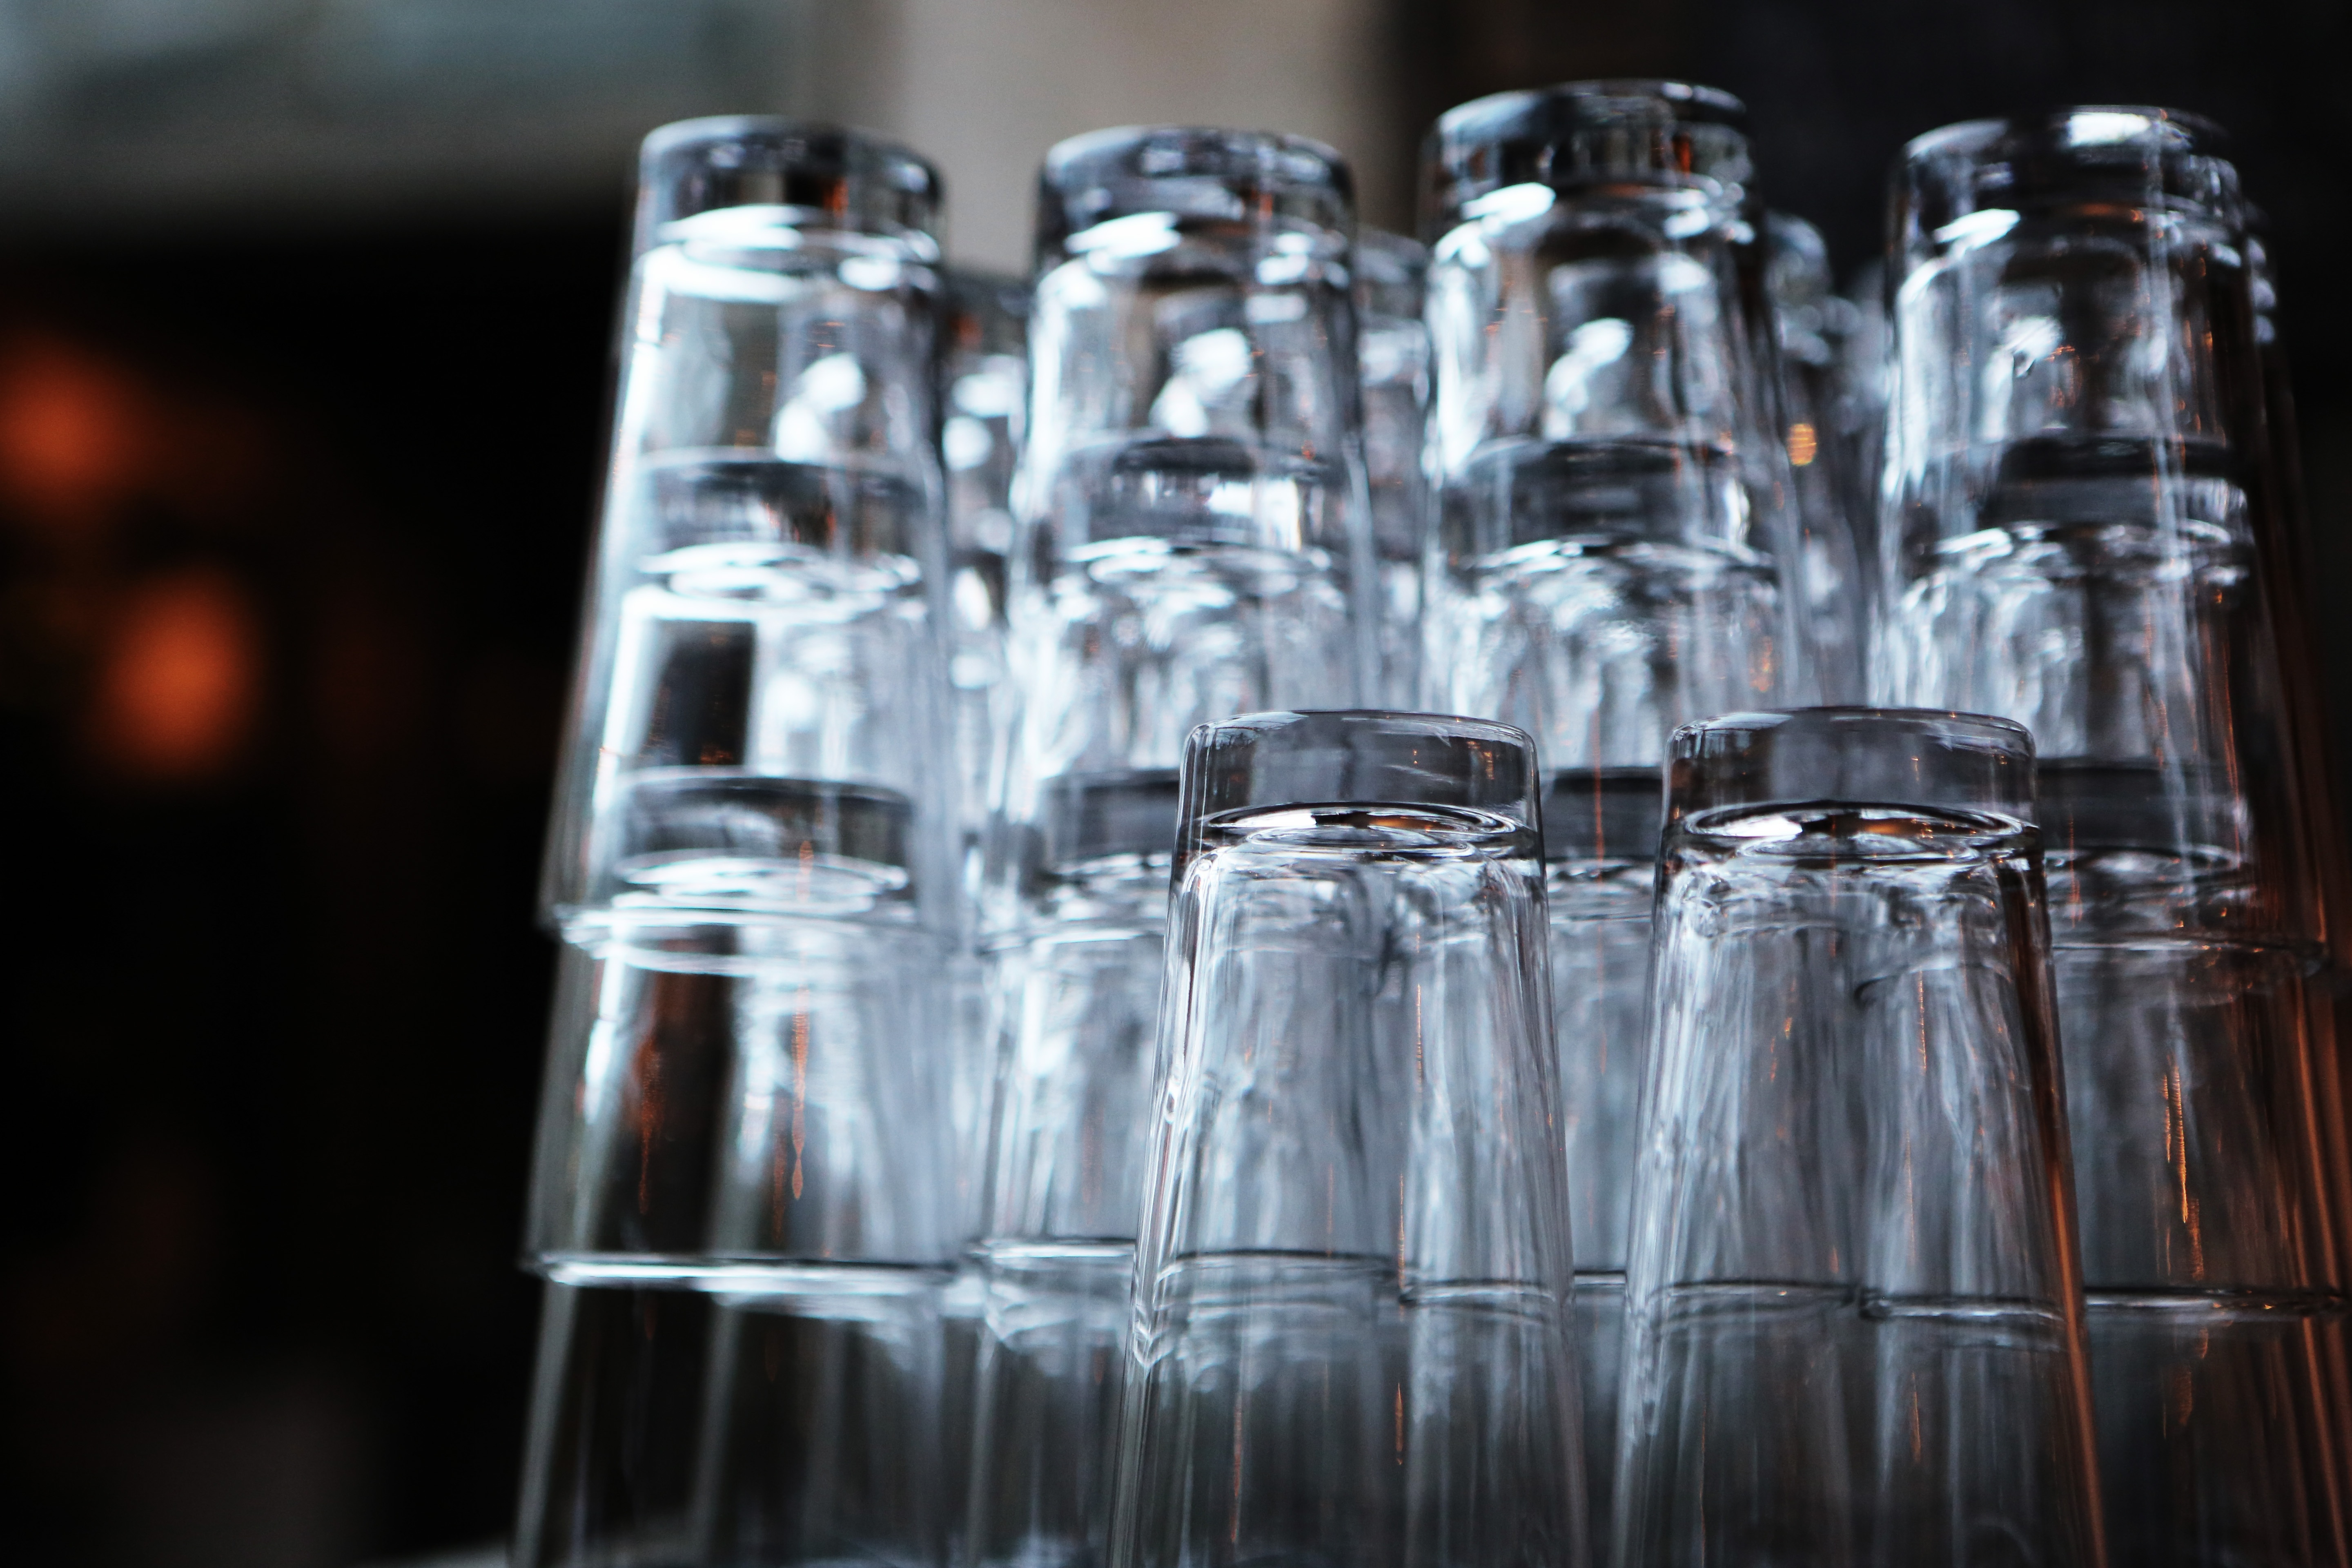
table, tea, glass, restaurant, bar, cup, meal, equipment, kitchen, beverage, drink, bottle, empty, set, lunch, tableware, toast, glass bottle, hotel, dining, glasses, dinner, party, drinks, banquet, service, dishware, distilled beverage, drinkware